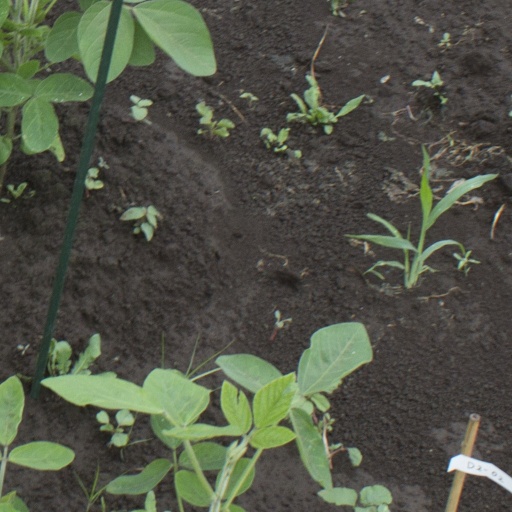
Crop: soybean